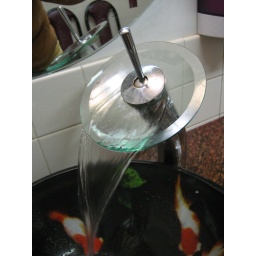
nifty faucet in women's bathroom is cooler than in men's